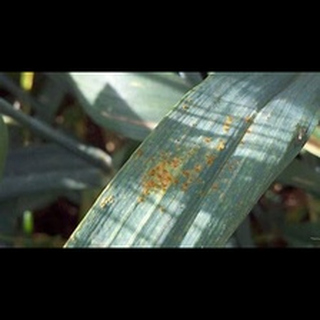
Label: wheat_tan_spot